Cara sposa

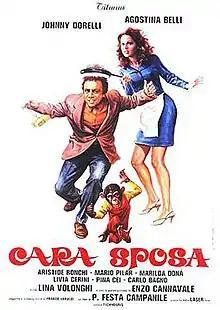

Cara sposa ("Dear Wife") is a 1977 Italian comedy film directed by Pasquale Festa Campanile.